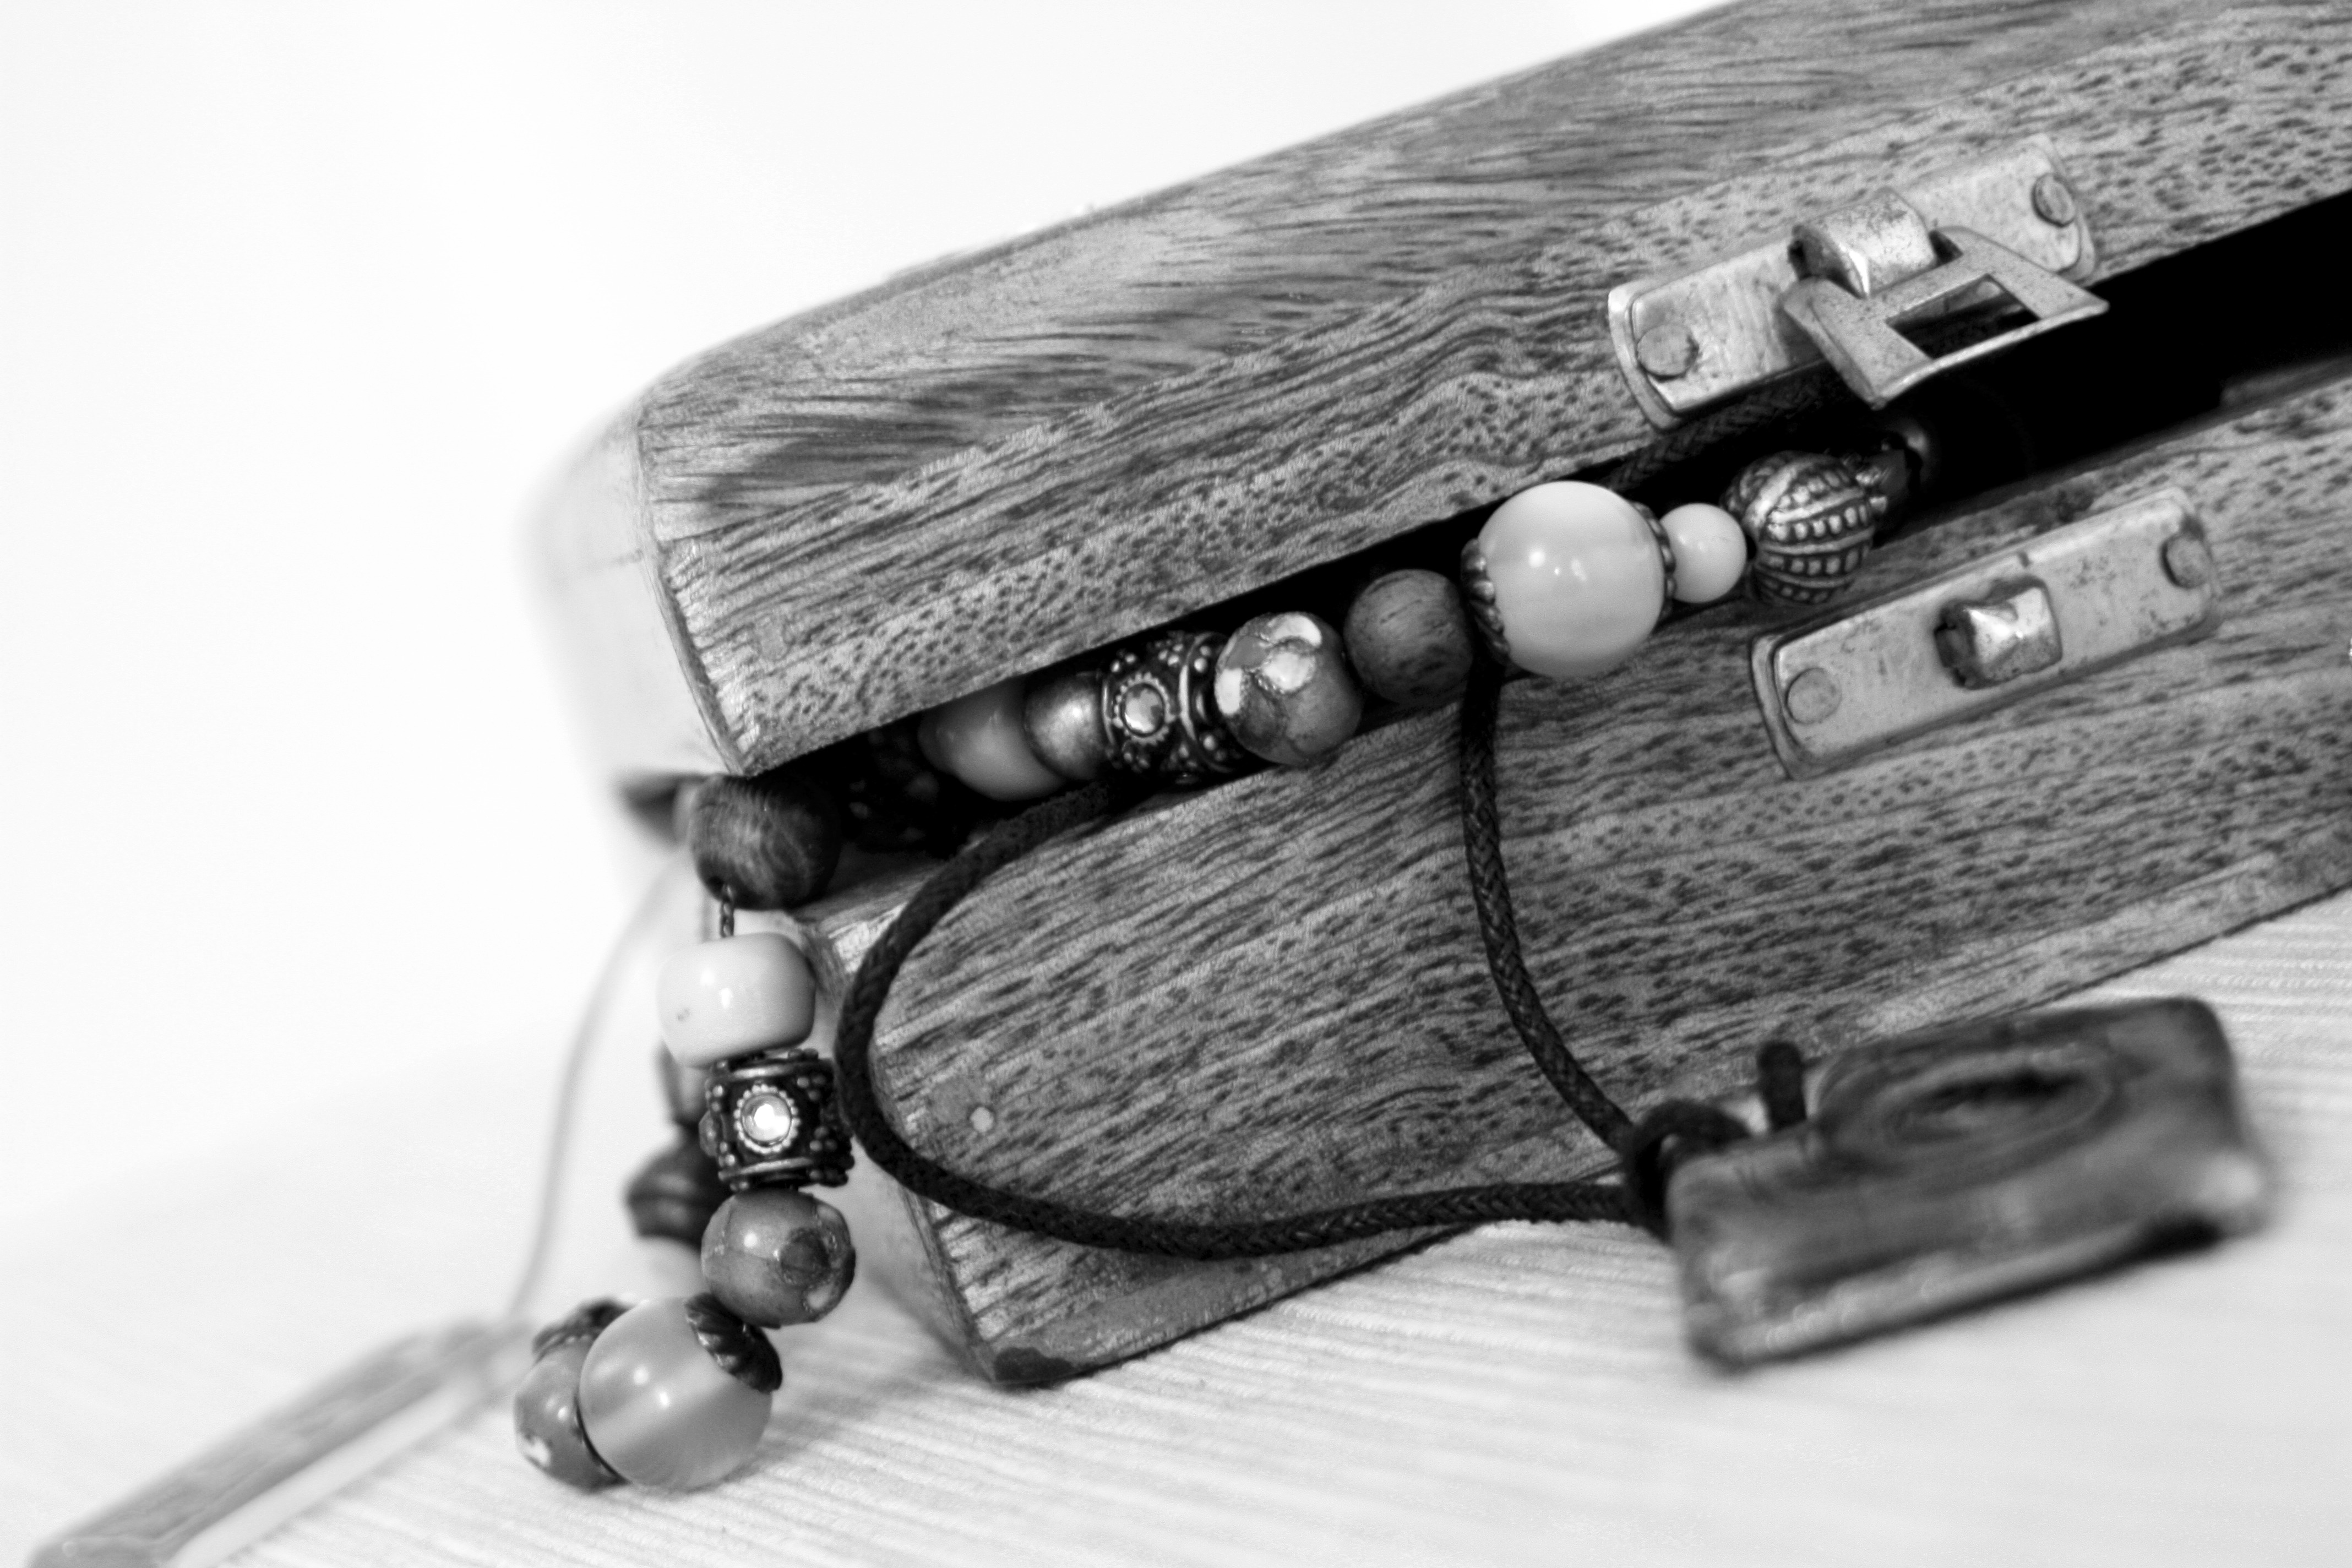
hand, black and white, girl, guitar, ring, gift, box, lady, musical instrument, necklace, present, bracelet, jewellery, women, wooden, pretty, monochrome photography, string instrument, plucked string instruments